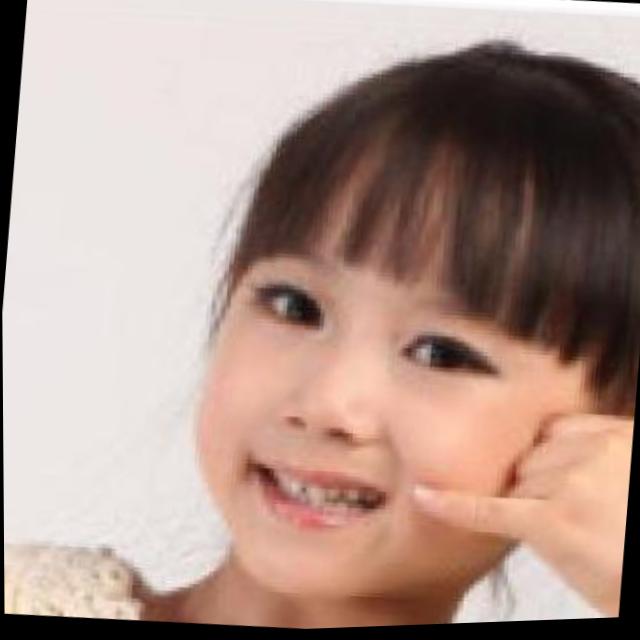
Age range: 13-20